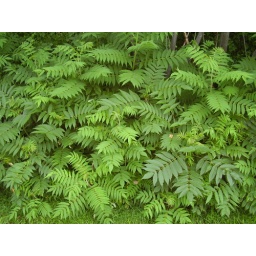
beside the ball field